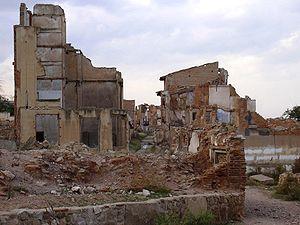
L’Espagne franquiste ou franquisme est le nom non officiel utilisé pour désigner le régime politique de l'Espagne fondé par le général Francisco Franco, de 1936/1939 à 1977. Il s'appuie sur une idéologie conservatrice et nationale-catholique, qui s'incarne dans des institutions autoritaires. Au cours de cette période, l'Espagne est désignée sur le plan du droit international sous le nom d'État espagnol.